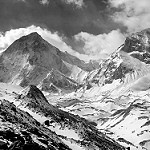
Label: B & W